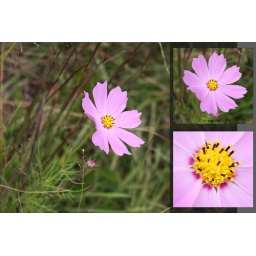
These flowers were blooming everywhere alongside the road near where we stayed. No idea what they are.